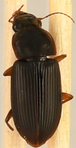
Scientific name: Harpalus pensylvanicus
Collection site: Konza Prairie Agroecosystem NEON (KONA), plot KONA_001